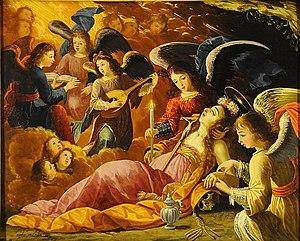
Josefa de Óbidos née Josefa de Ayala e Figueira, baptisée le 20 février 1630 à Séville et morte le 2 juillet 1684 à Óbidos, est une peintre lusitanienne née en Espagne ayant travaillé au Portugal.